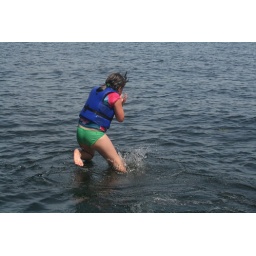
Cecilia and Natalie at Deans on the boat & in the lake